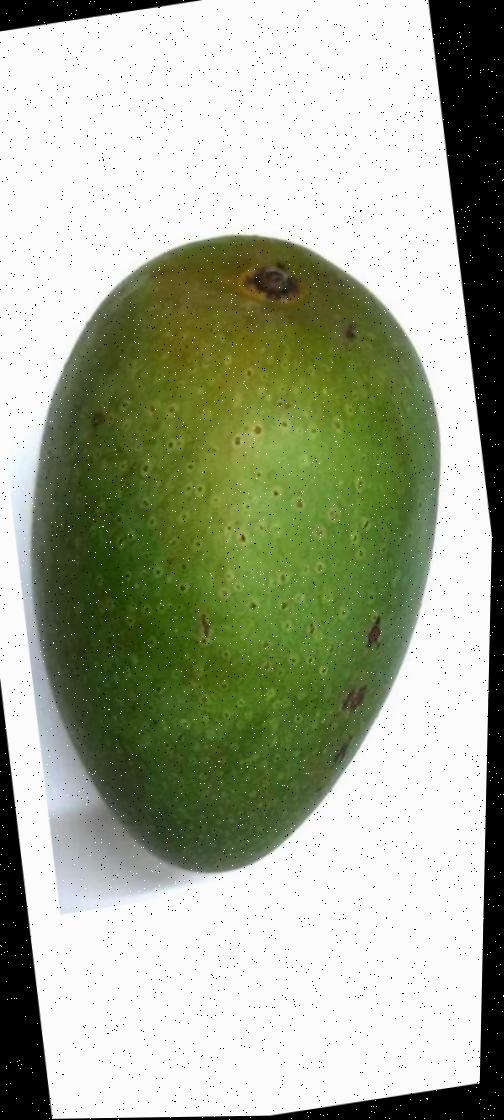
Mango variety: Ashshina Zhinuk